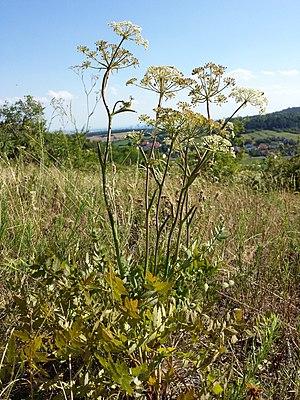
Le Peucédan Herbe aux cerfs est une espèce de plante de la famille des Apiaceae et du genre Peucedanum. La taxonomie du genre Peucedanum n’est pas complètement résolue, et certains botanistes classent cette espèce comme Cervaria rivini Gaertn.